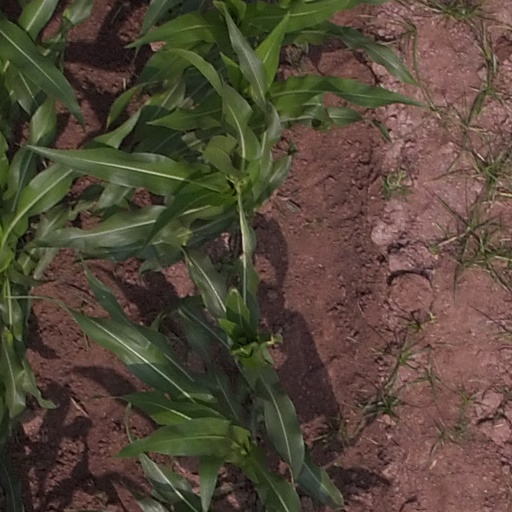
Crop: maize; corn